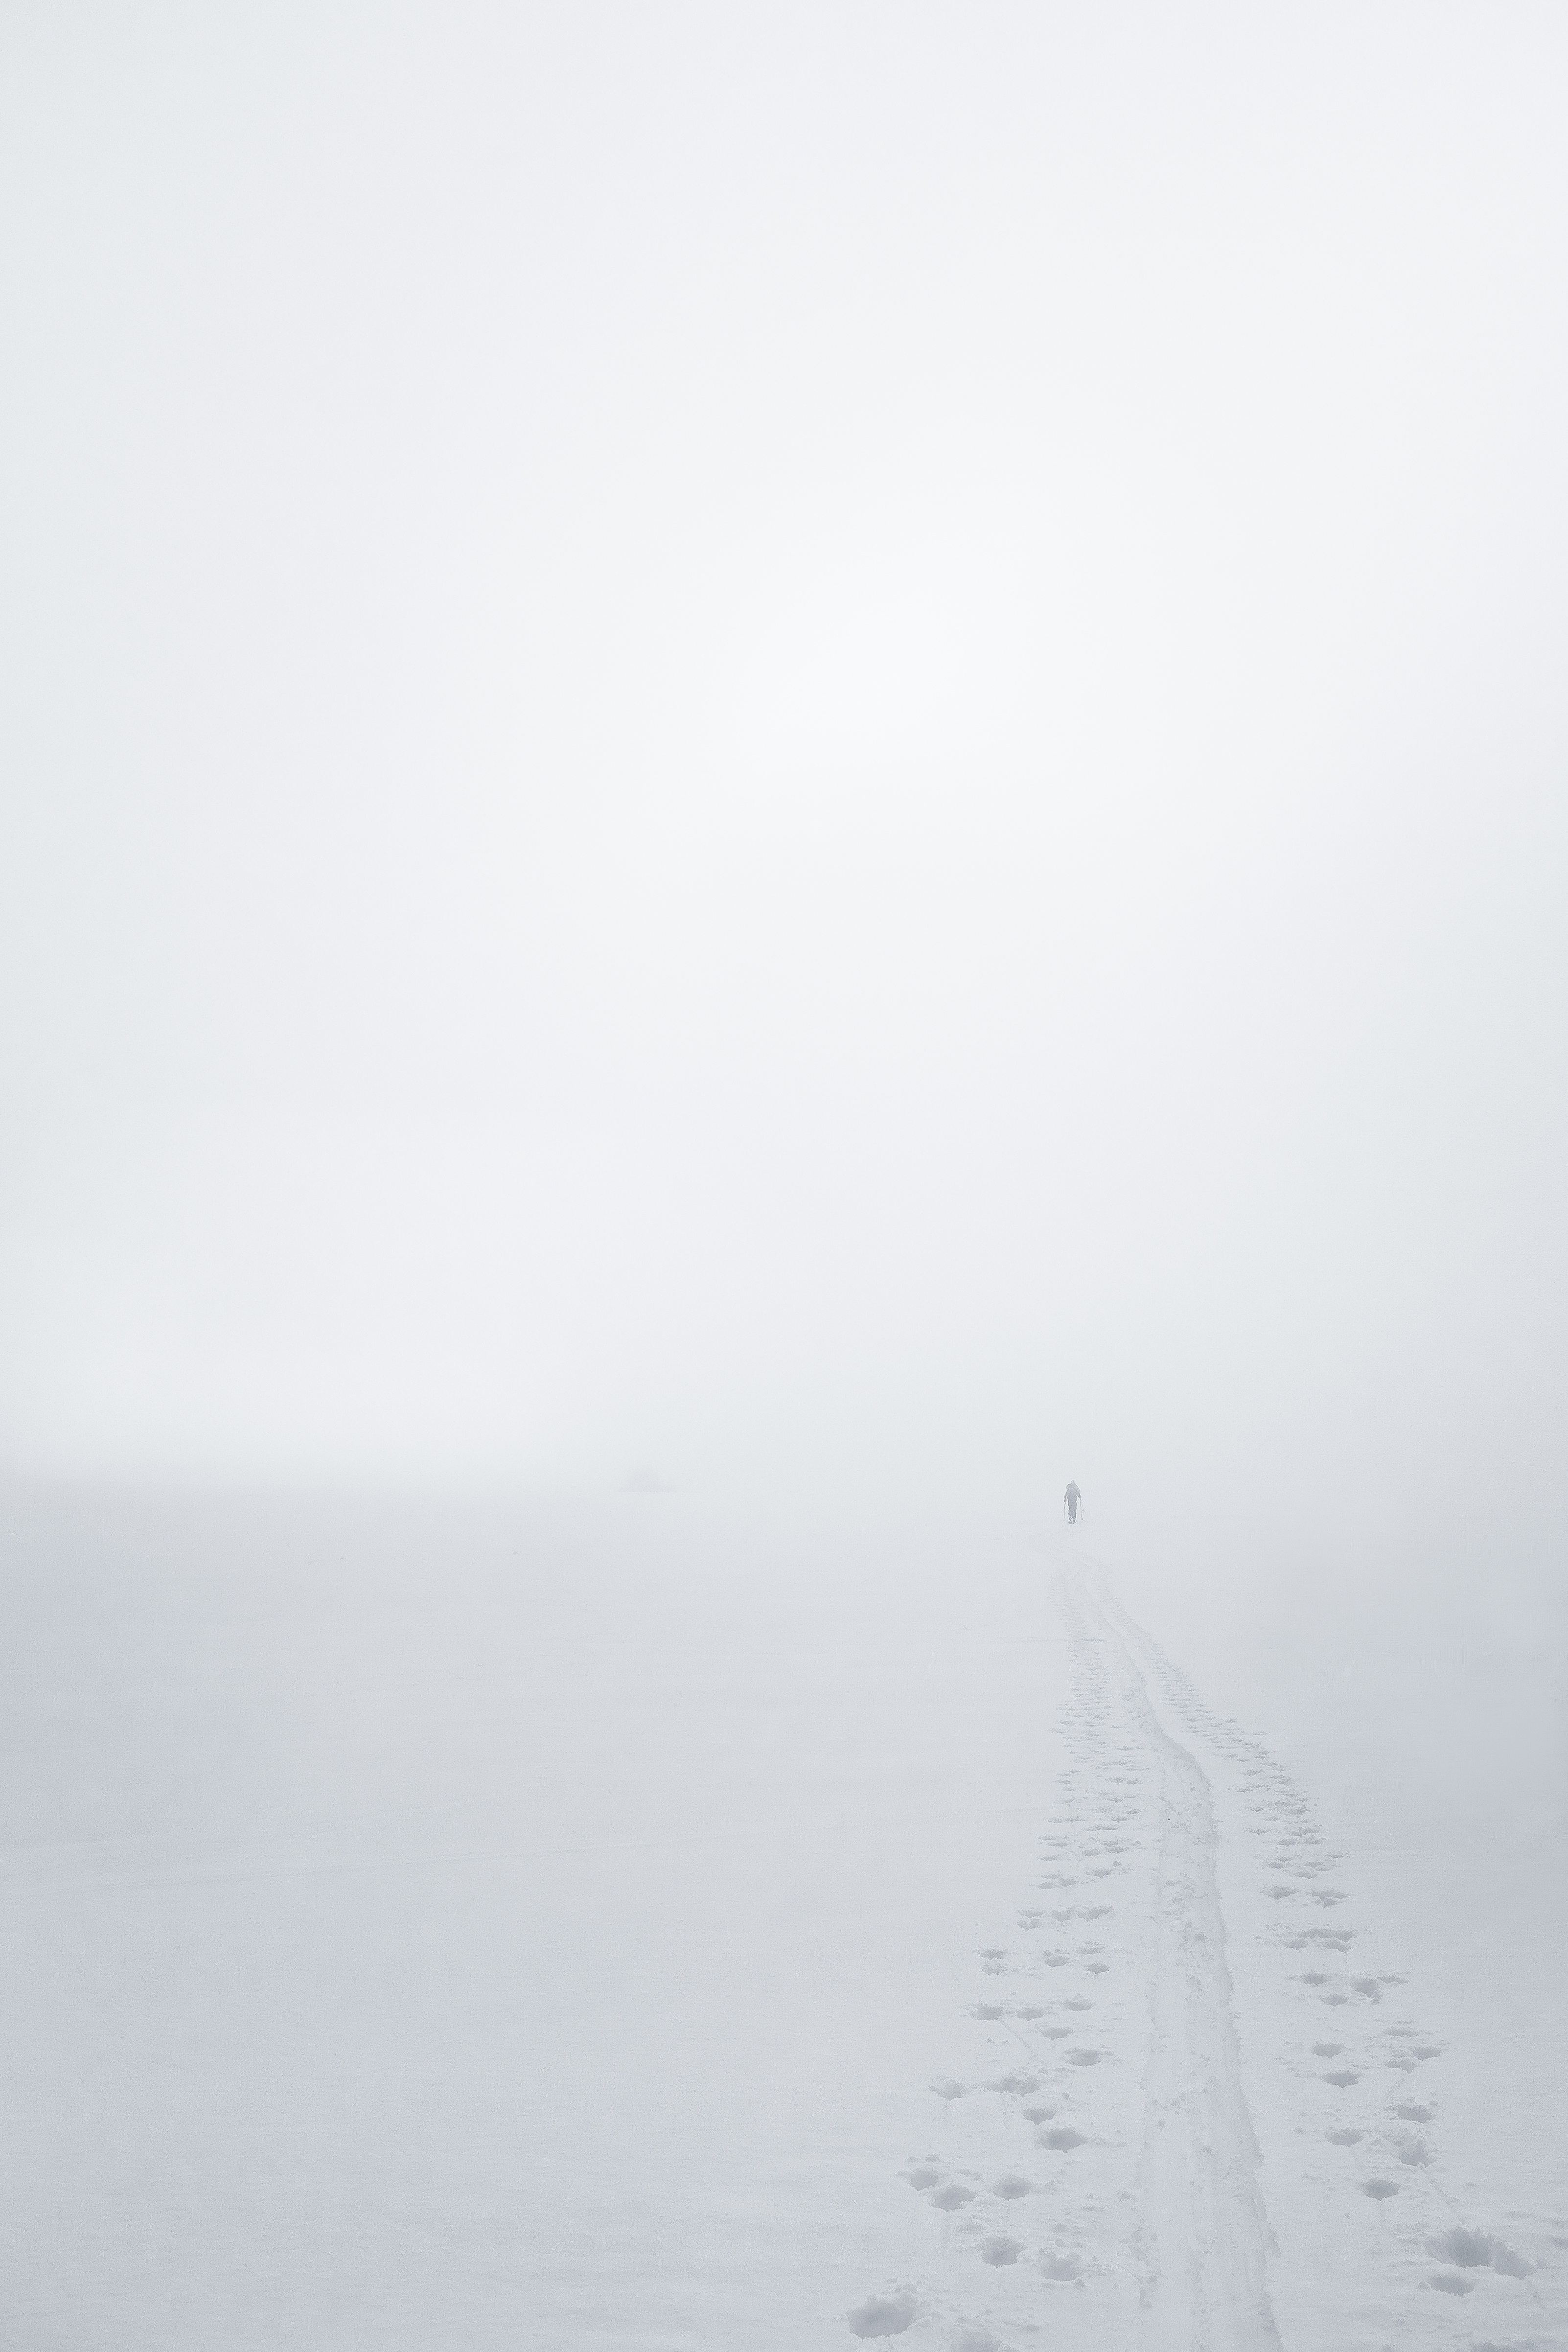
horizon, snow, winter, black and white, fog, mist, white, morning, wave, line, weather, haze, monochrome, blizzard, shape, freezing, monochrome photography, atmospheric phenomenon, atmosphere of earth, winter storm